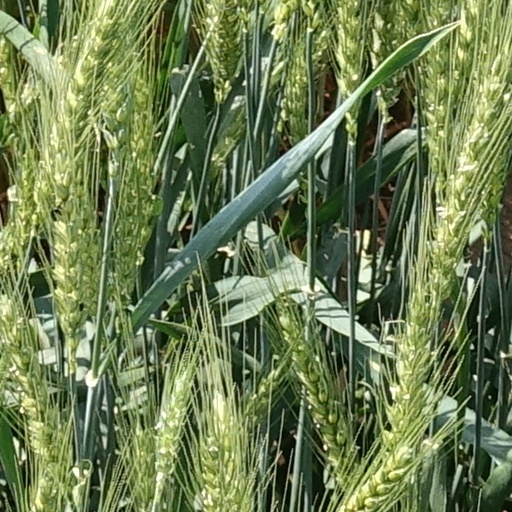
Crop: wheat